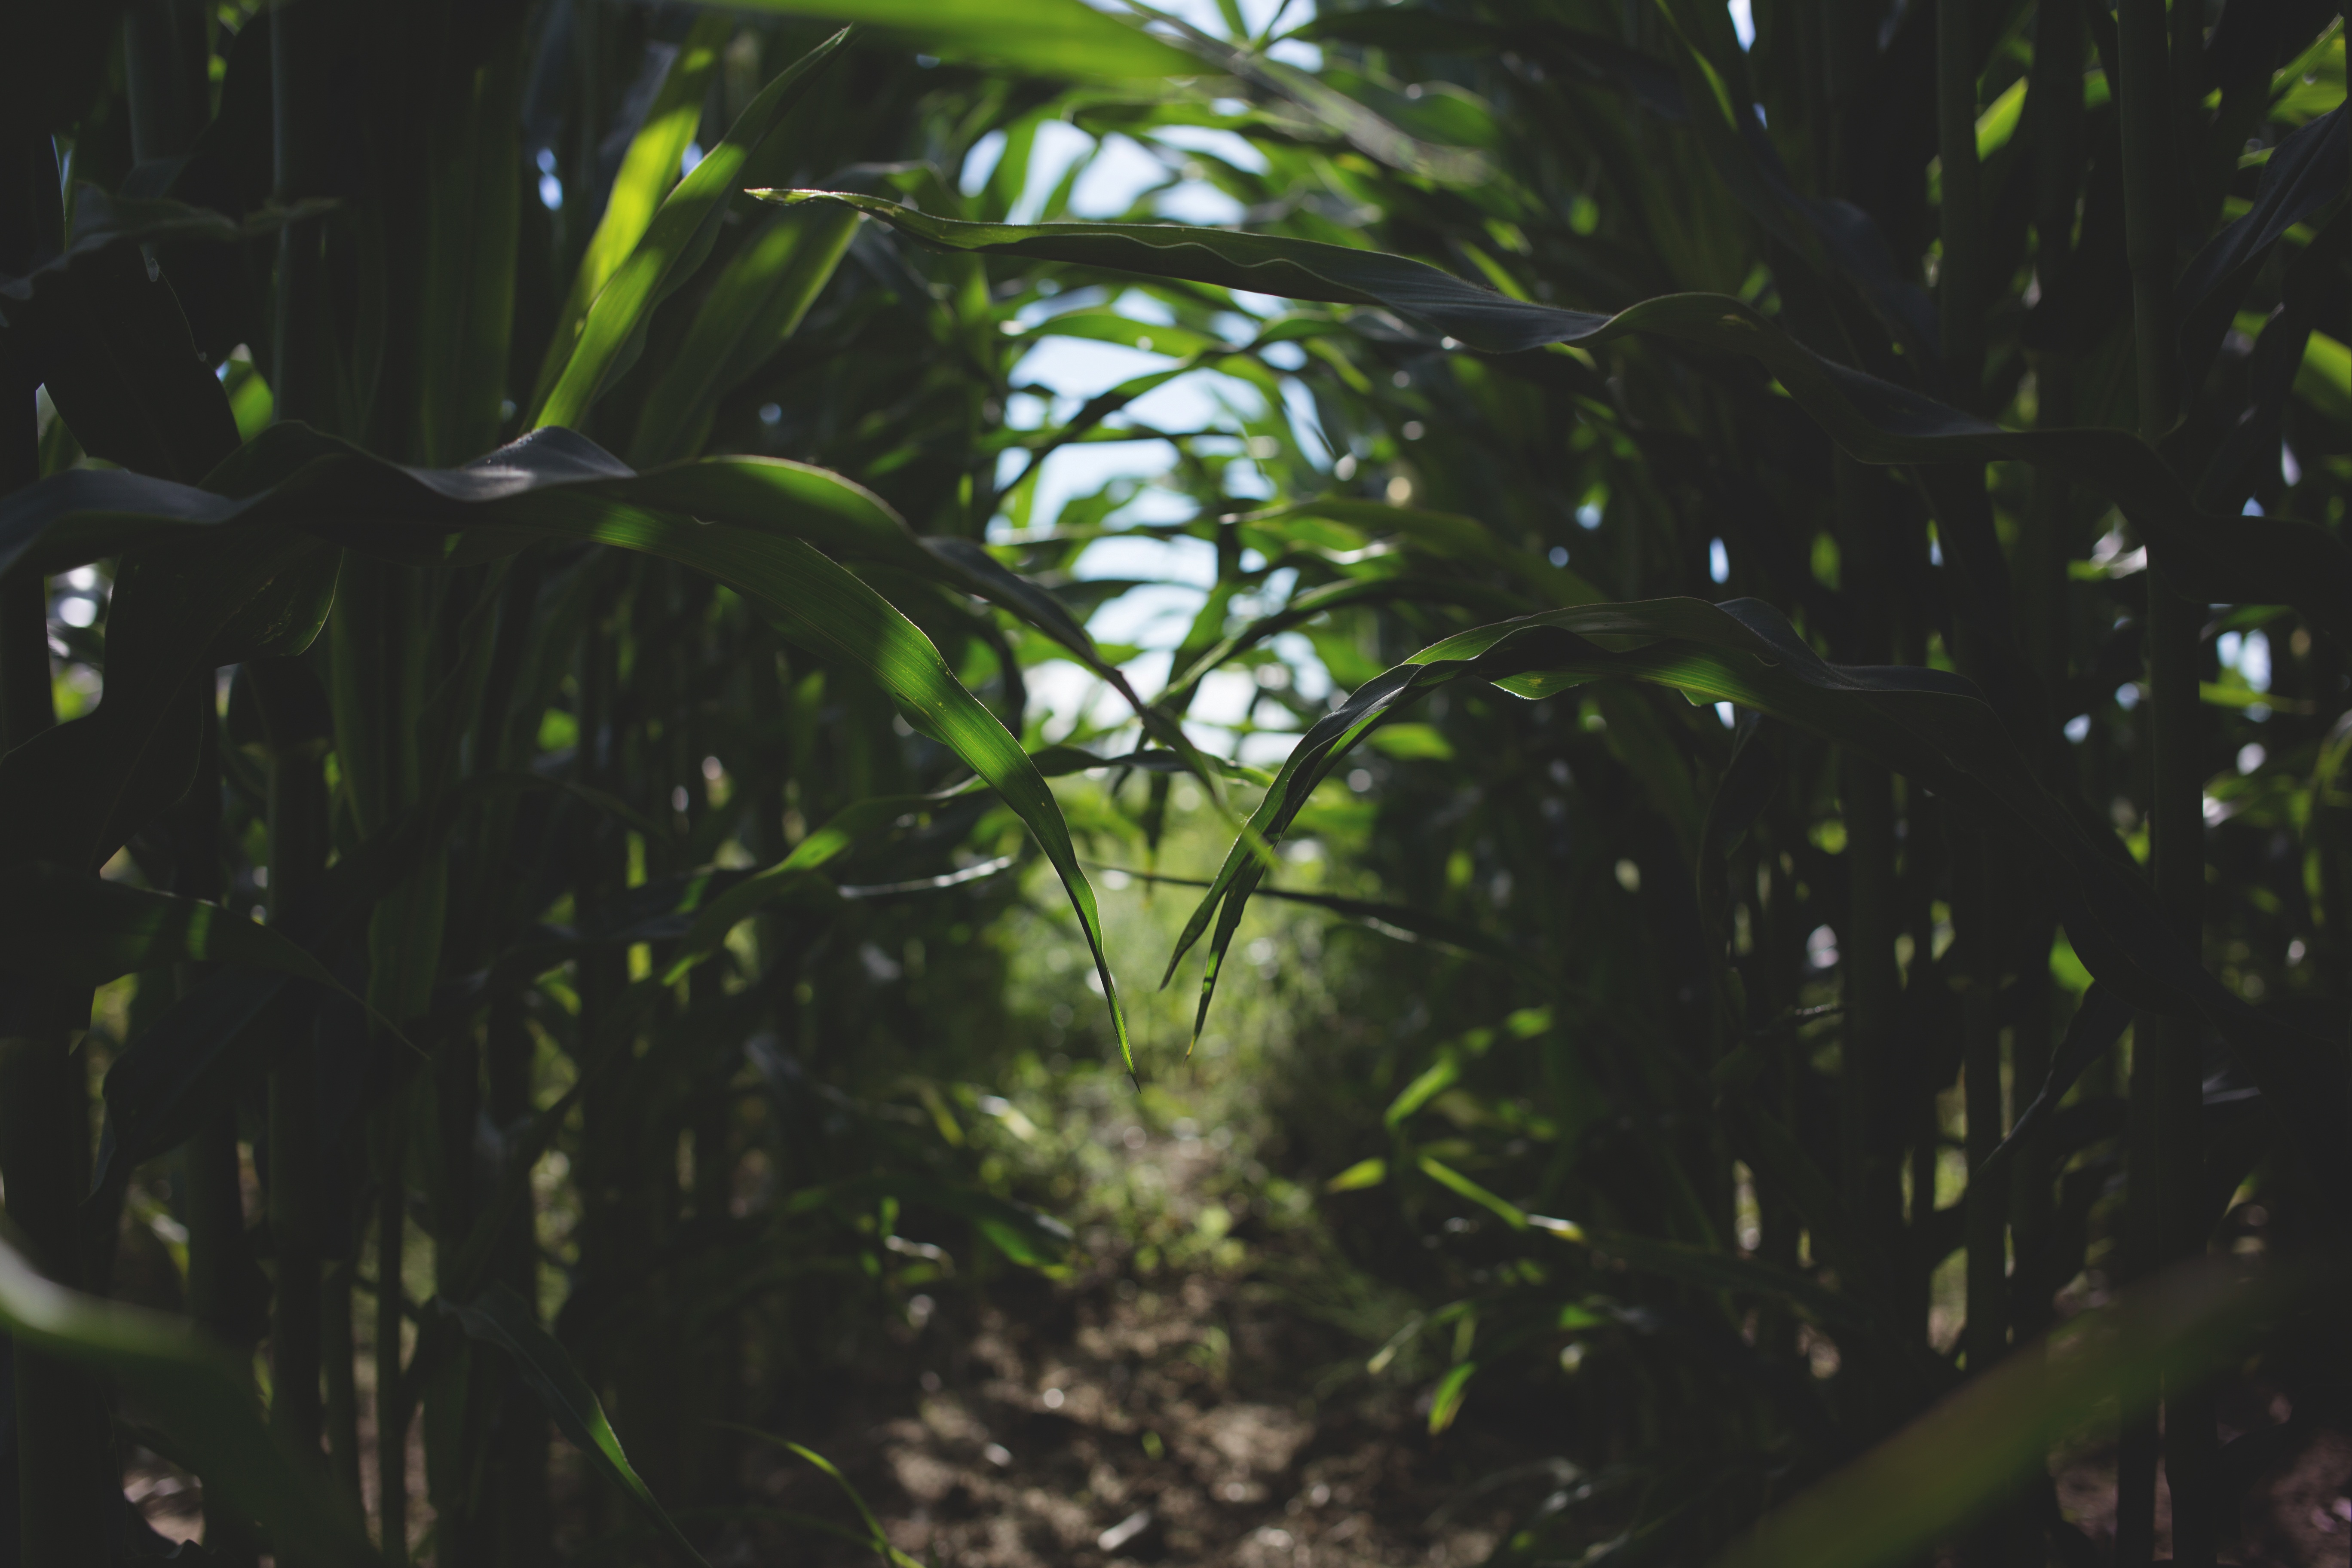
tree, nature, forest, grass, branch, light, plant, farm, sunlight, leaf, flower, green, jungle, botany, flora, plants, leaves, outdoors, rainforest, habitat, tropics, natural environment